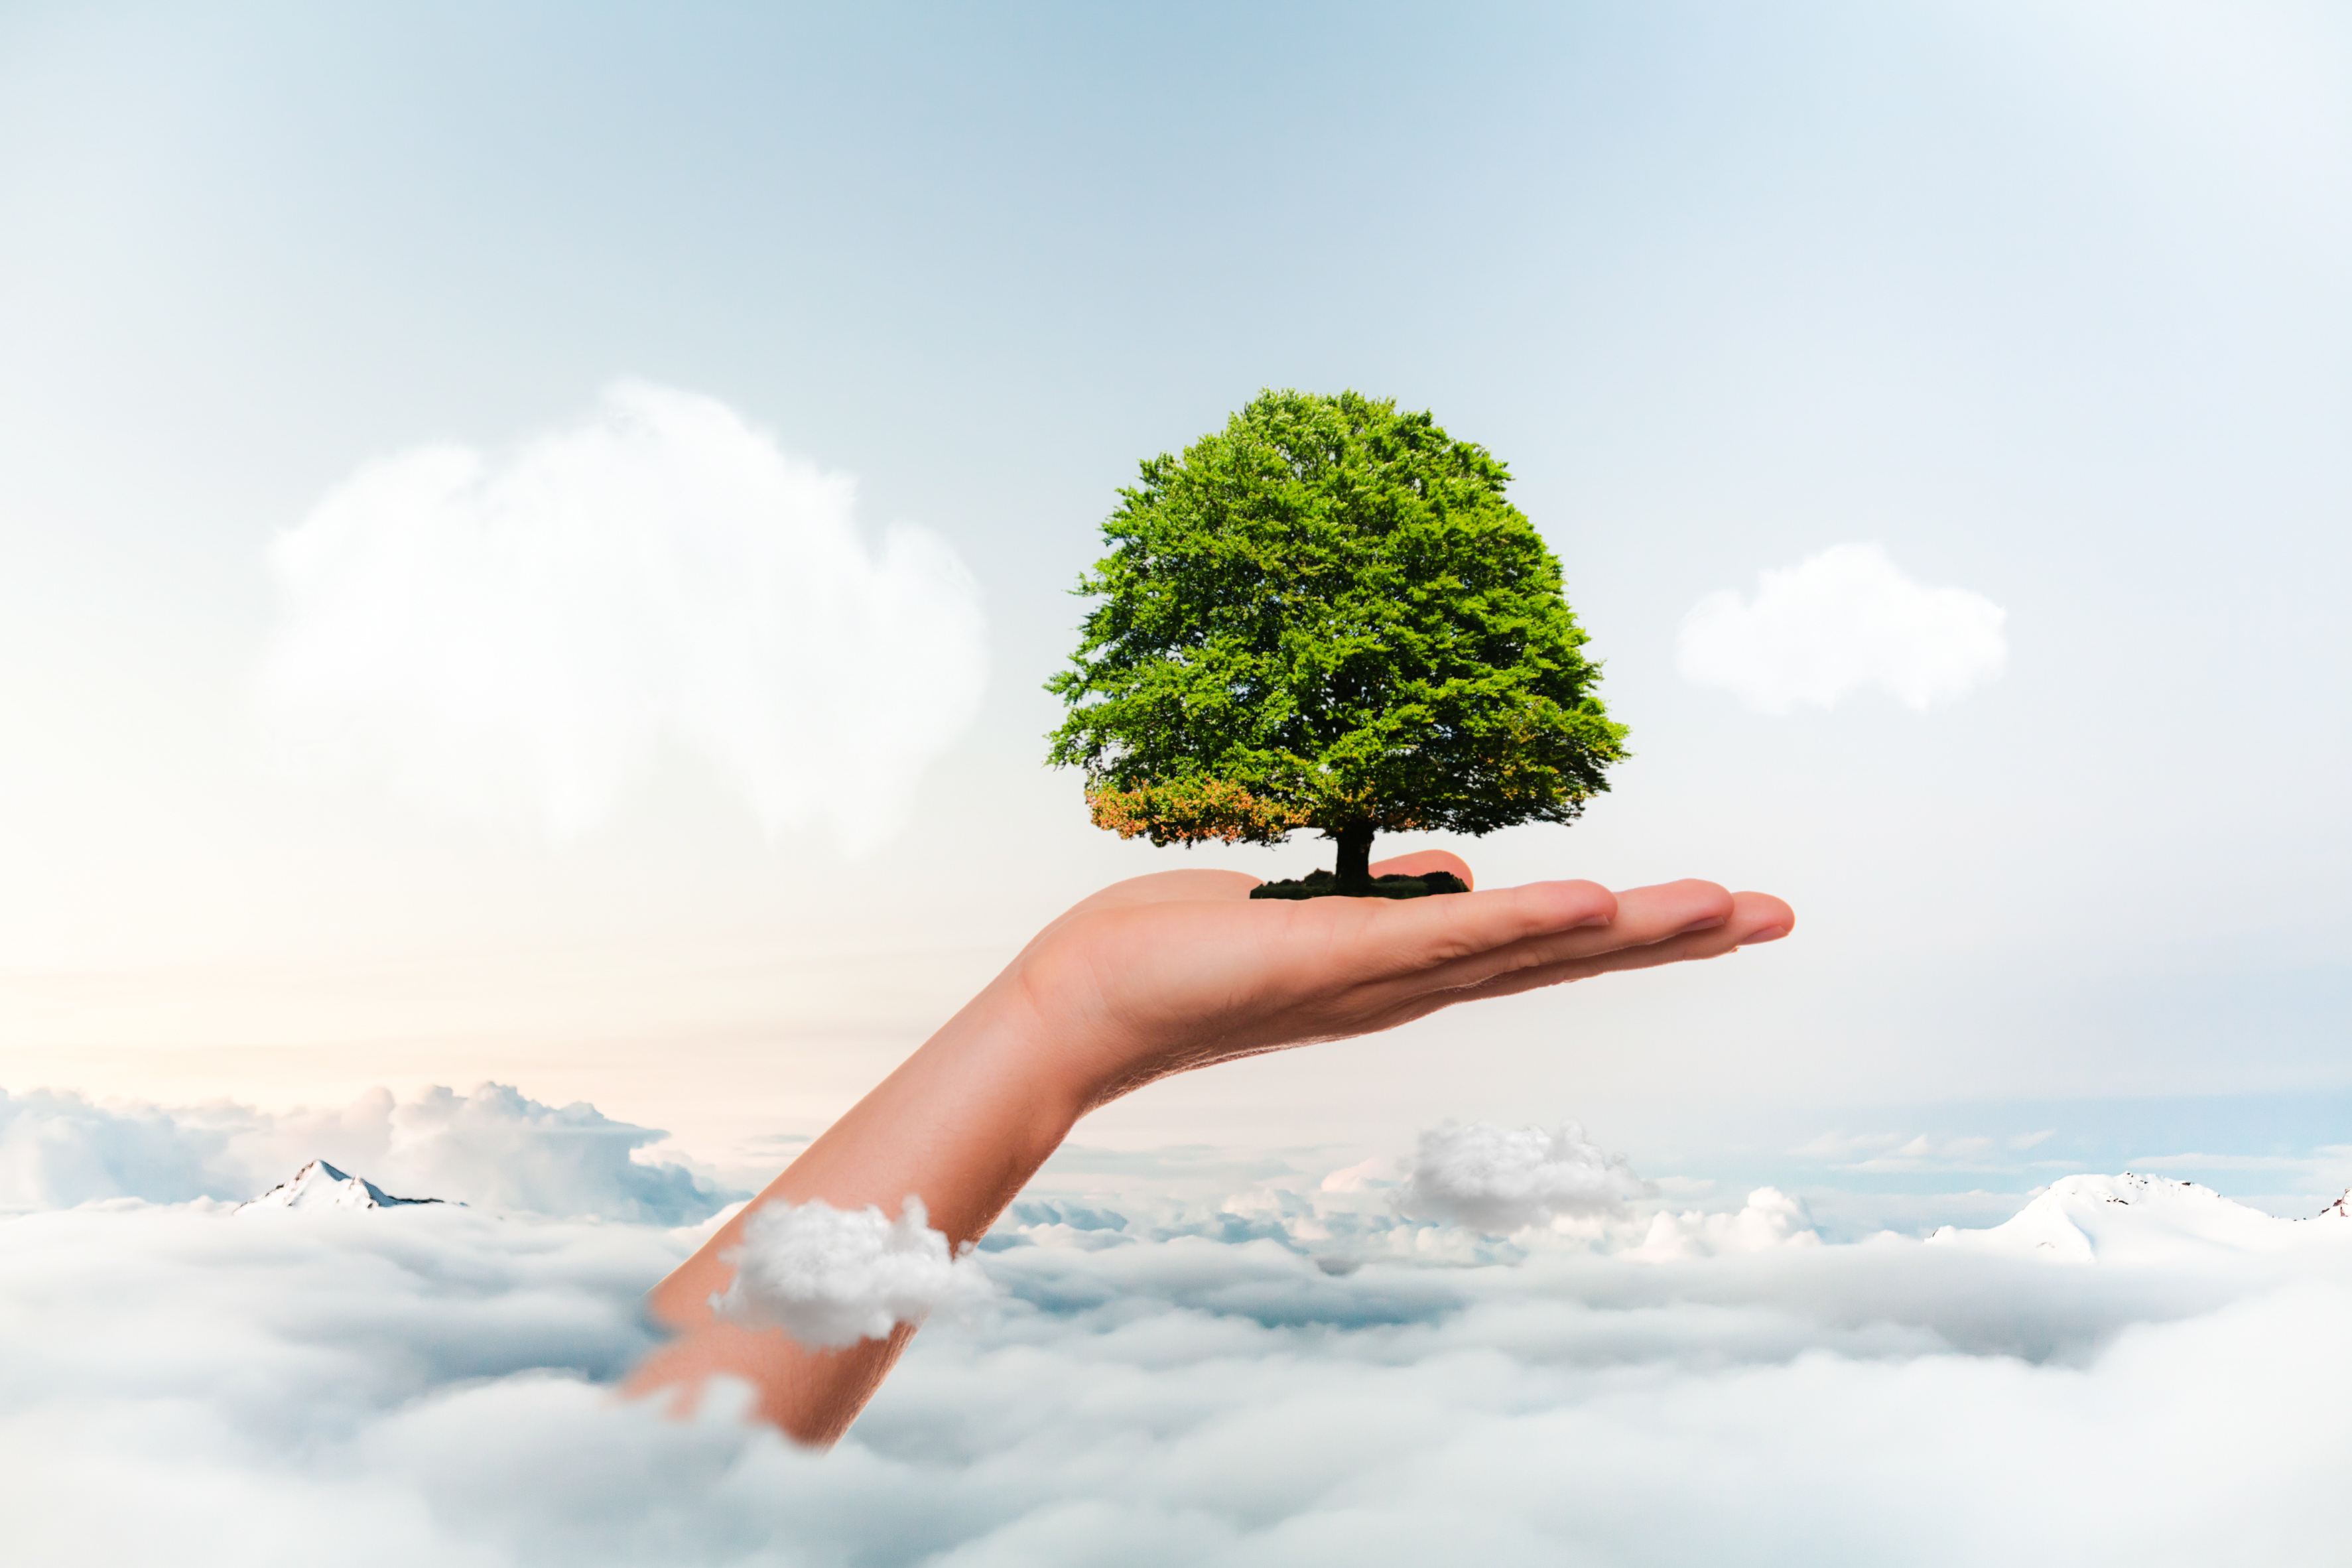
save, planet, nature, tree, leafs, environmental, eco, future, sphere, earth, mother earth, clouds, concept, sky, hand, growth, growing, green, care, environment, leaf, forest, ecology, organic, safe, cloud, leg, People in nature, plant, natural landscape, gesture, happy, evergreen, landscape, cumulus, grass, human leg, horizon, knee, leisure, wind, conifer, sitting, painting, illustration, font, nail, drawing, wing, rock, ocean, winter, freezing, pine, pine family